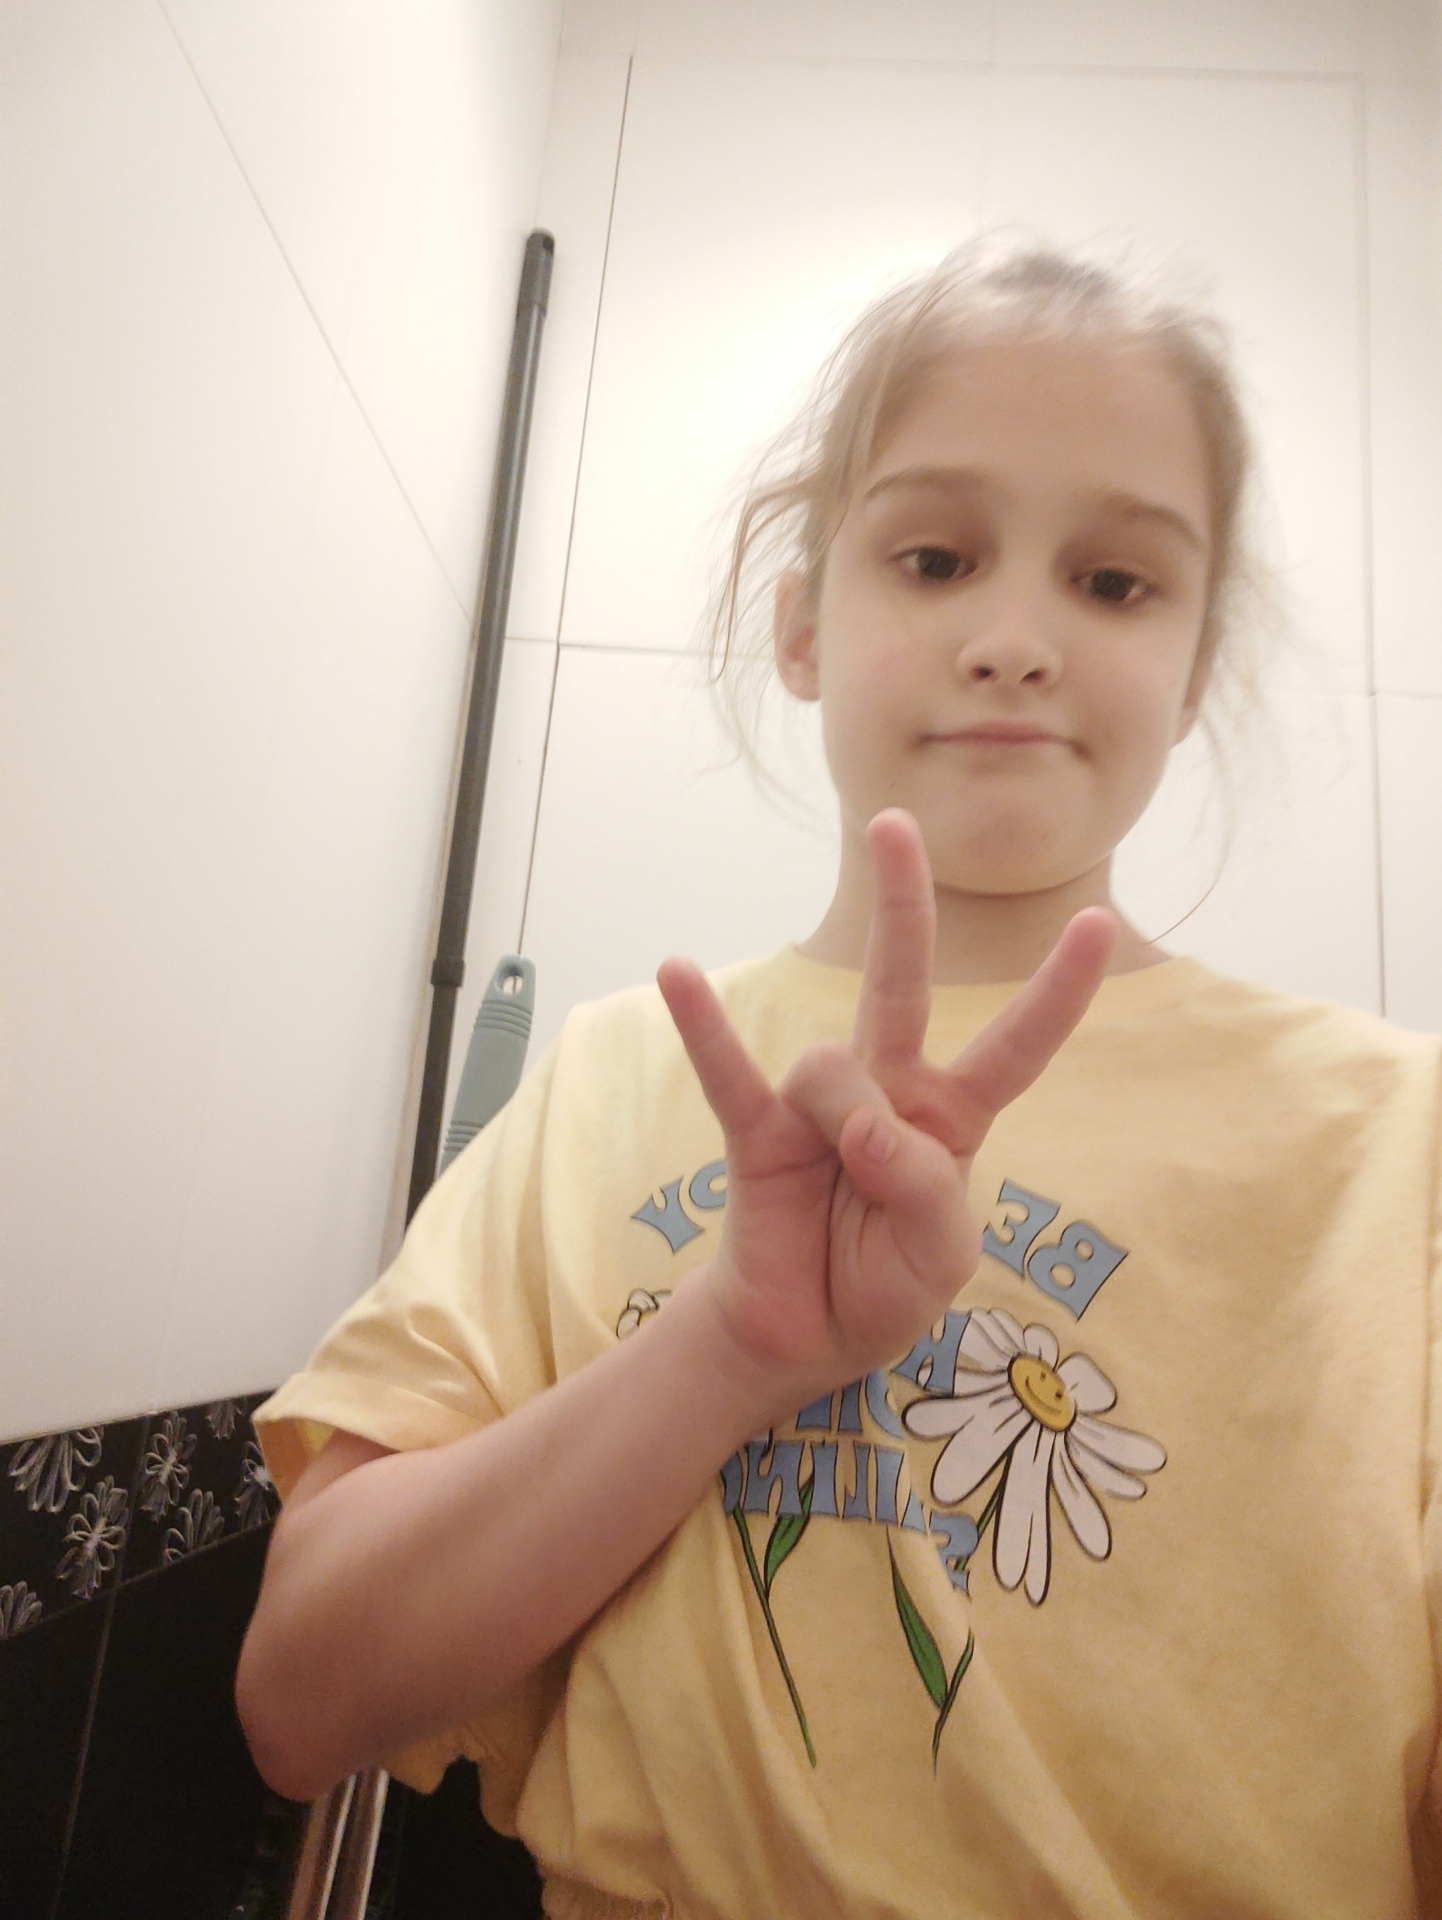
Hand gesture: three3